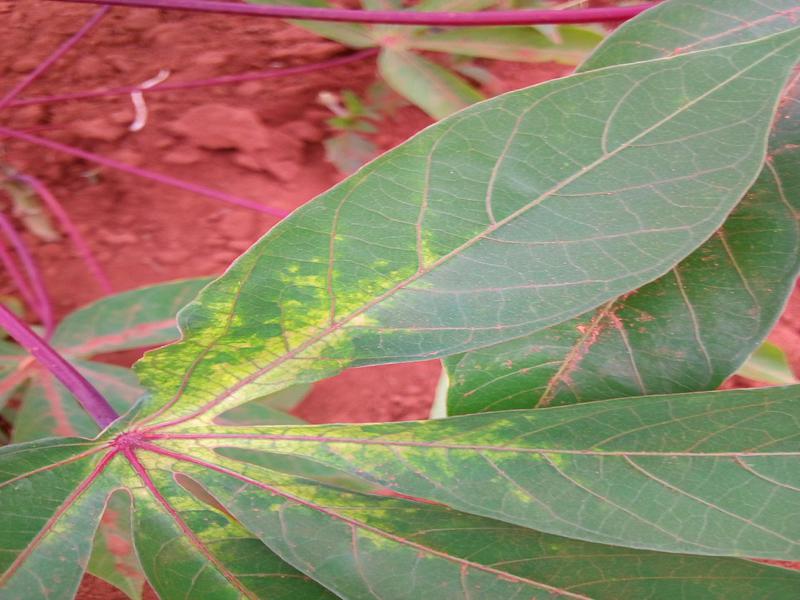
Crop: cassava
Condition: mosaic_disease